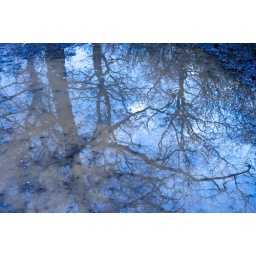
blue branches in the pool of water